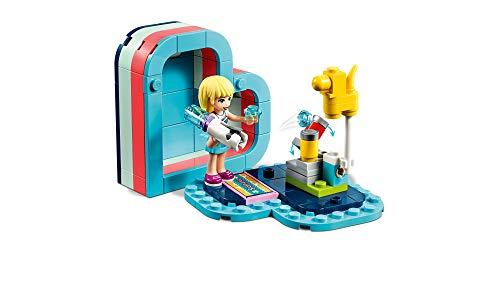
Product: LEGO Friends Stephanie’s Summer Heart Box 41386 Building Kit, New 2019 (95 Pieces)
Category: Toys & Games | Building Toys | Building Sets
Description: LEGO Friends Stephanie’s Summer Heart Box 41386 buildable toy can be built together with all other original LEGO boxes, sets, and bricks for creative building.
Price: $5.59
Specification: ProductDimensions:7.9x7.5x2.8inches|ItemWeight:3.52ounces|ShippingWeight:5ounces|ASIN:B07PX3X1PR|Itemmodelnumber:6265422|Manufacturerrecommendedage:6yearsandup